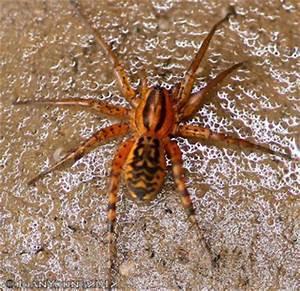
spider